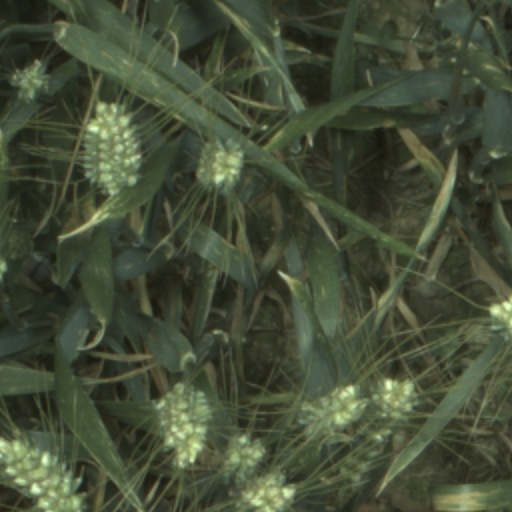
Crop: wheat